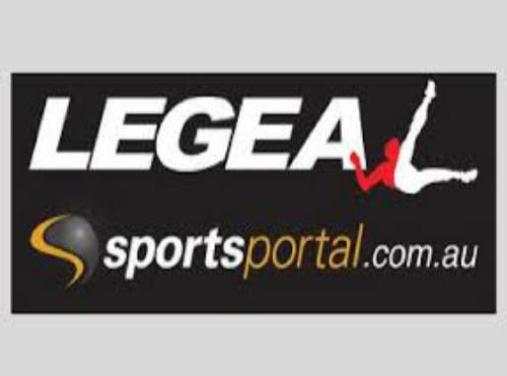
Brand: legea-2
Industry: Sports